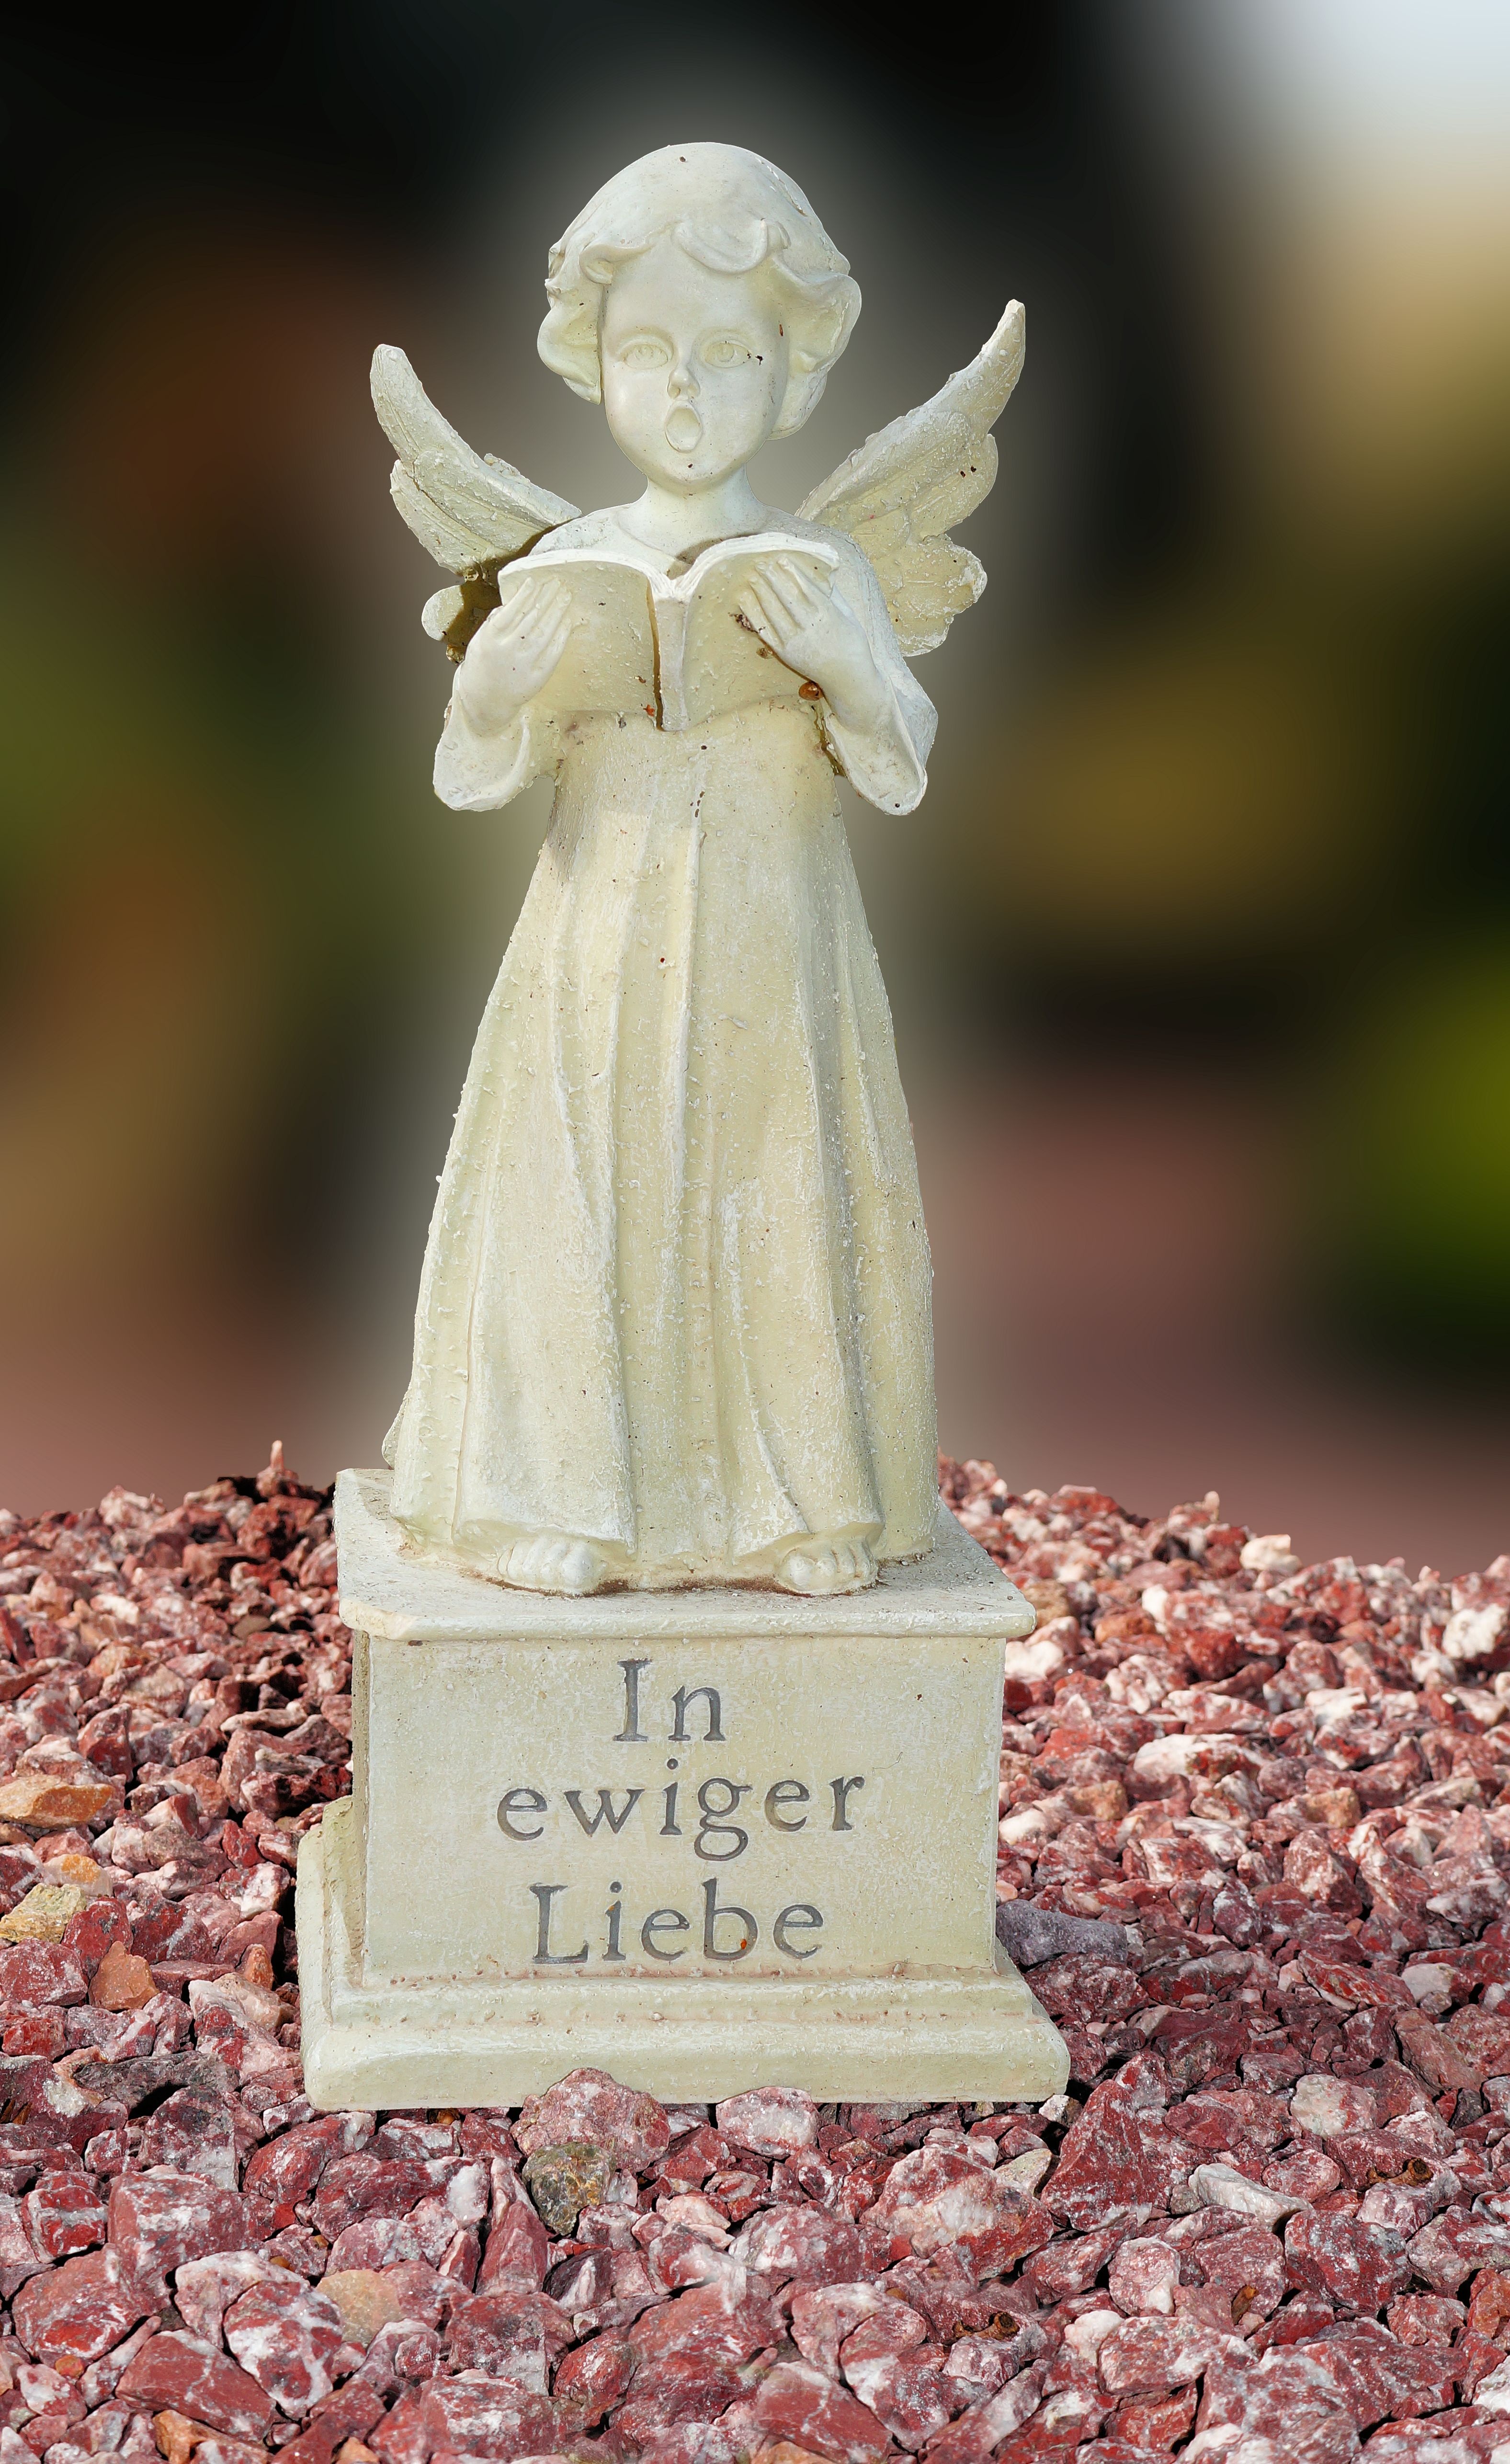
wing, monument, statue, cemetery, tombstone, grave, sculpture, angel, art, figure, faith, prayer, angel figure, mourning, harmony